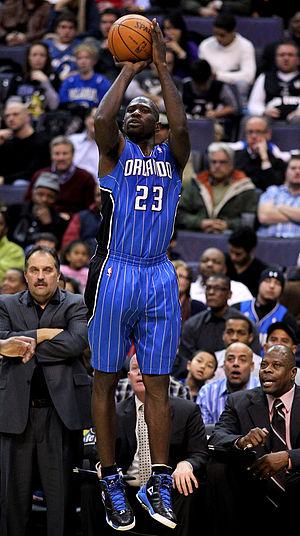
Jason Anthoney « J-Rich » Richardson est un joueur de basket-ball américain ayant évolué au poste d'arrière.